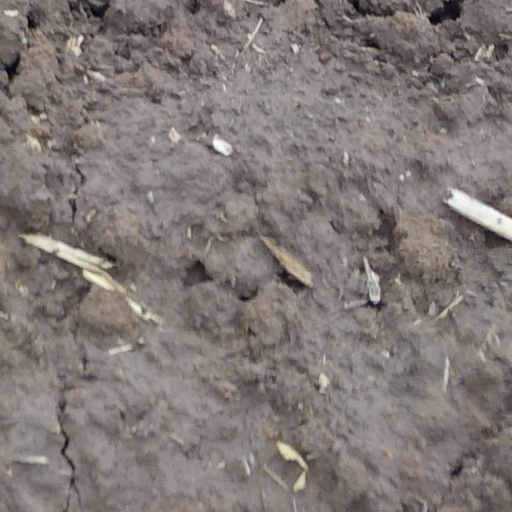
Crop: wheat